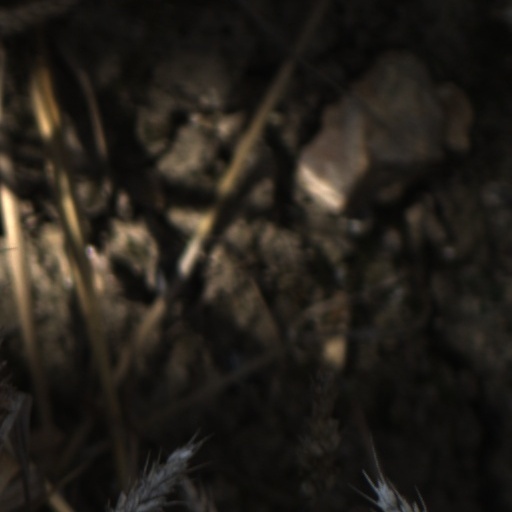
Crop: wheat